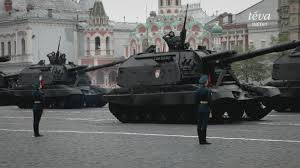
Label: Self Propelled Artillery